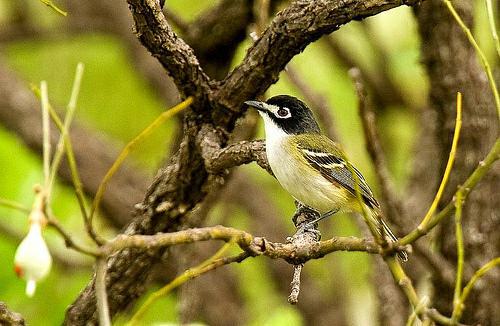
A photo of a black capped vireo